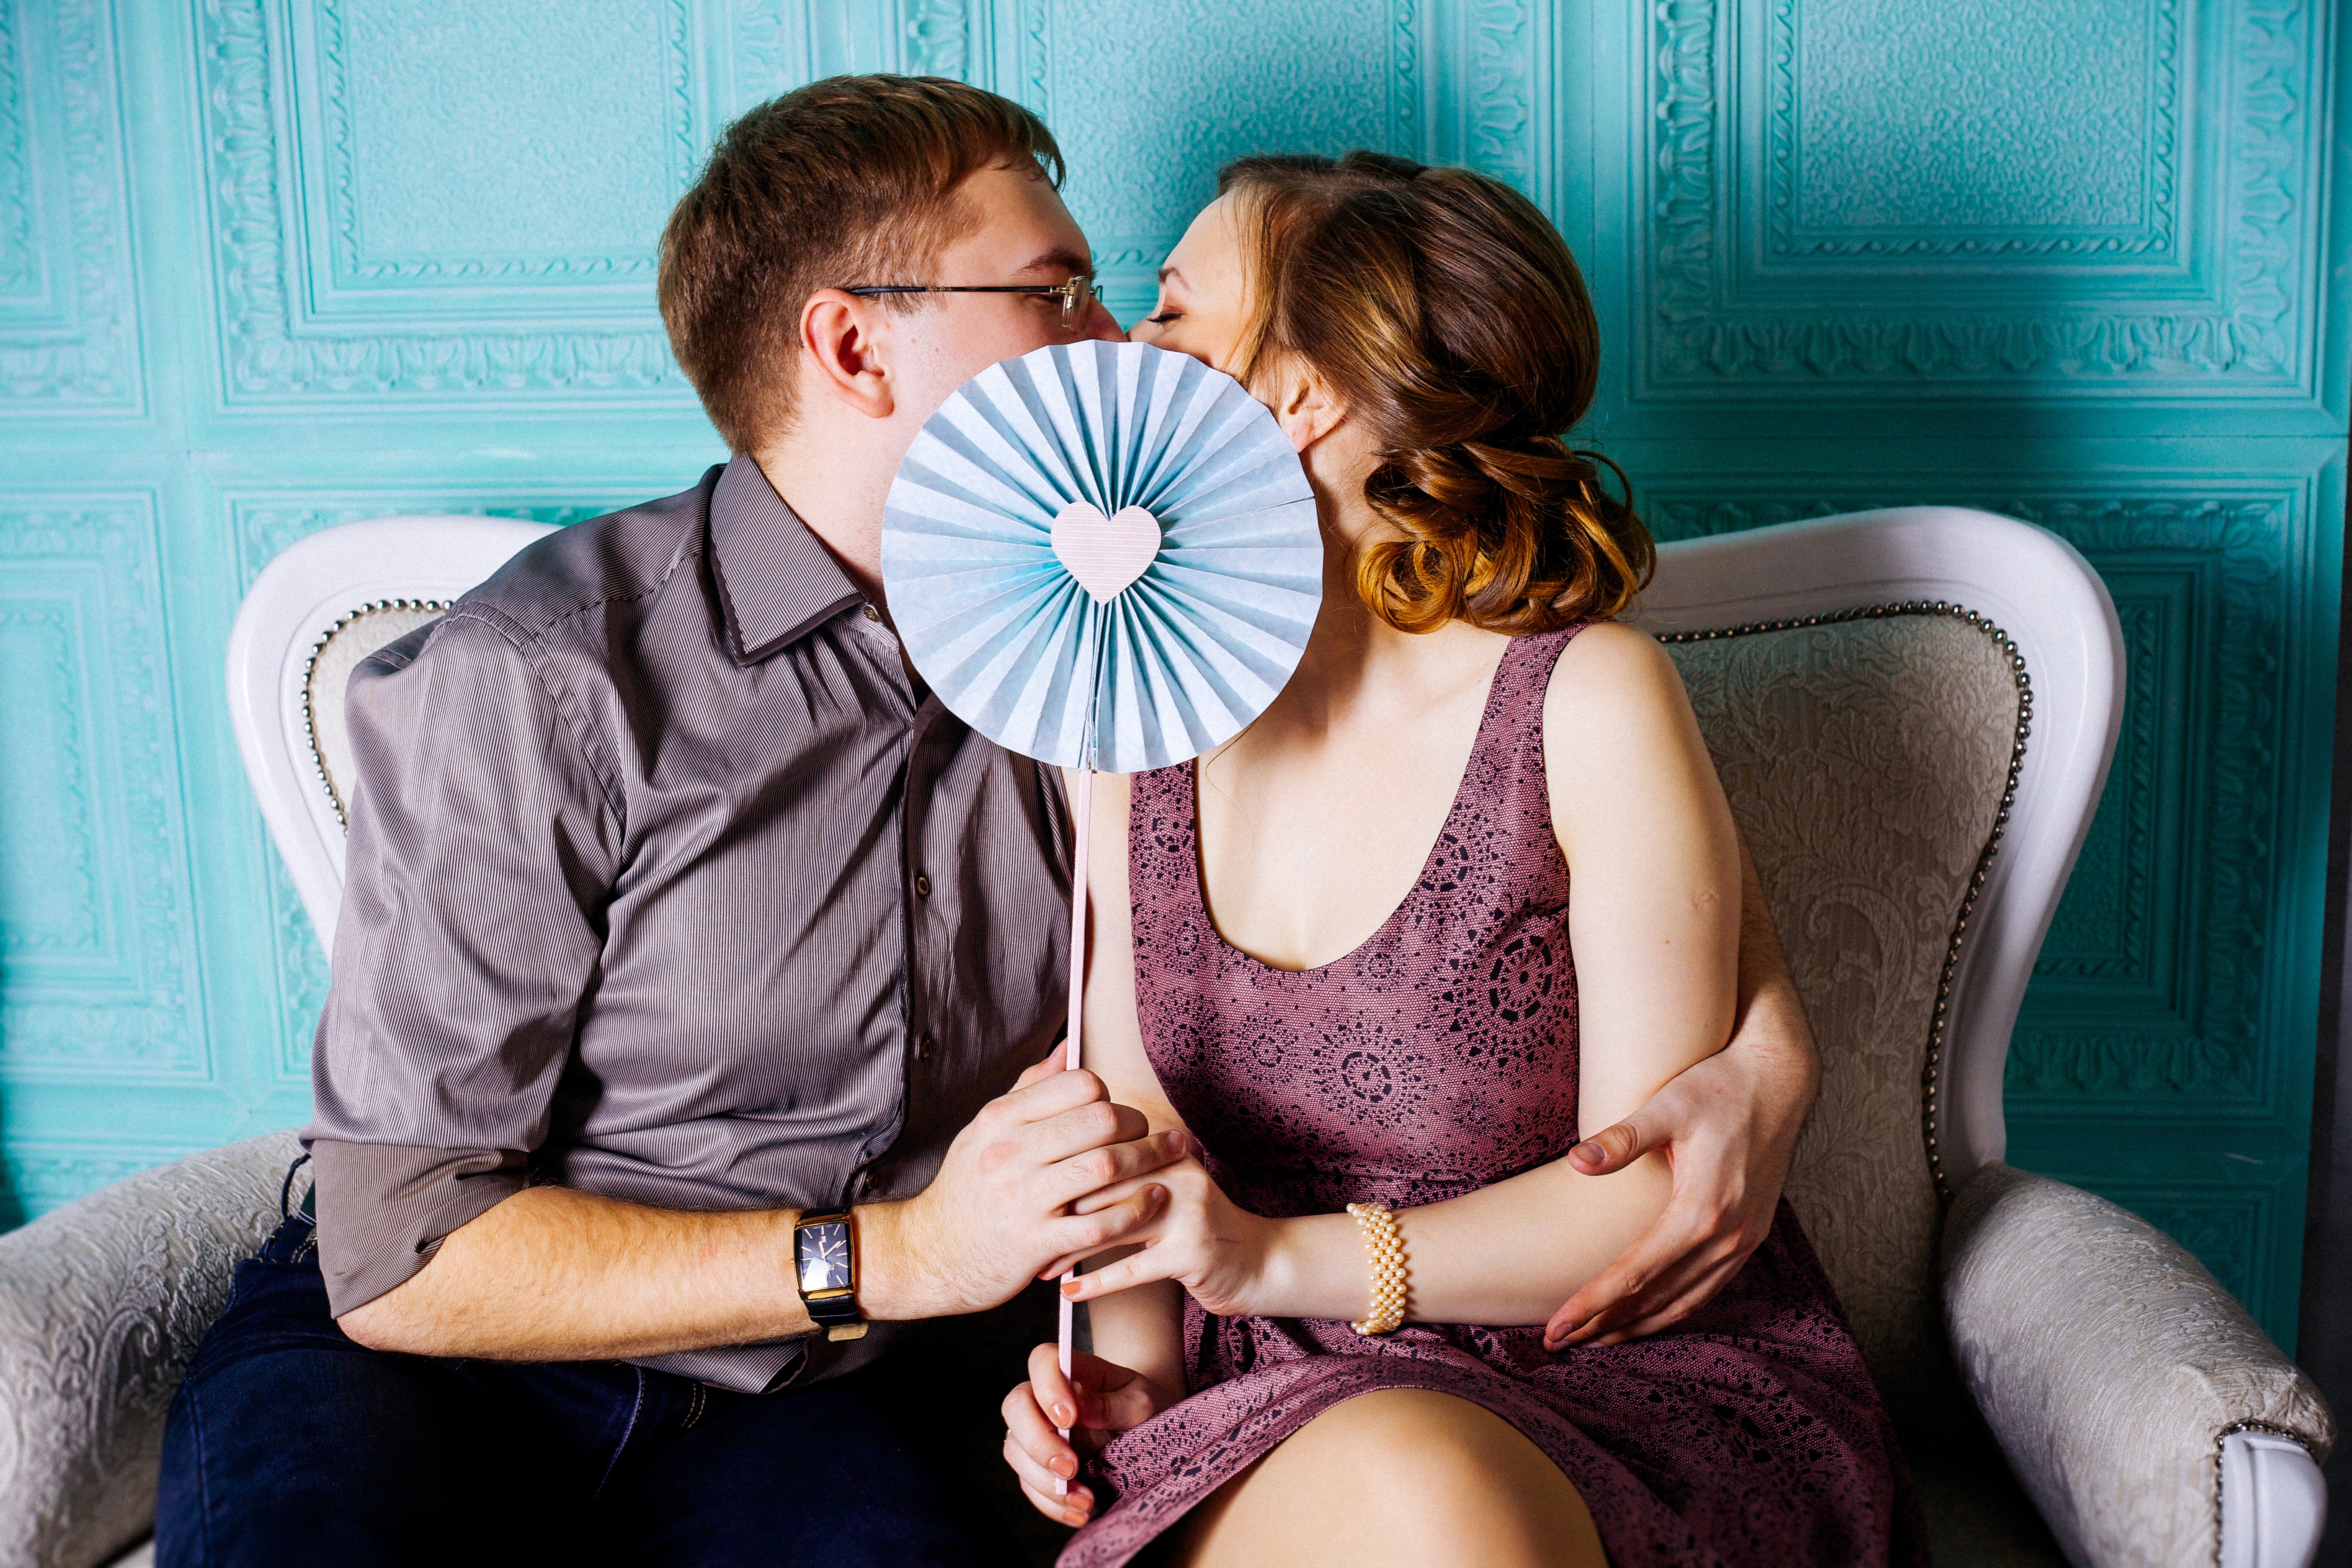
man, person, woman, love, romance, date, trust, feelings, tenderness, closeness, interaction, photo shoot, flirtation, portrait photography